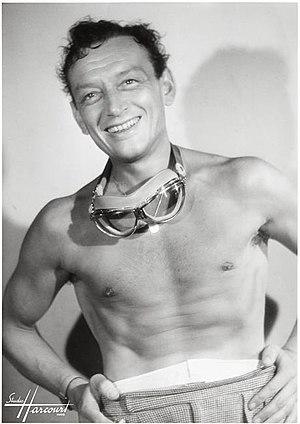
Roland Toutain, né le 18 octobre 1905 à Paris et mort le 16 octobre 1977 à Argenteuil, est un acteur, cascadeur et auteur de chansons français.